Chalk

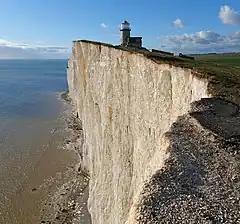
Beachy Head is a part of the extensive Southern England Chalk Formation.

Chalk is a soft, white, porous, sedimentary carbonate rock. It is a form of limestone composed of the mineral calcite and originally formed deep under the sea by the compression of microscopic plankton that had settled to the sea floor. Chalk is common throughout Western Europe, where deposits underlie parts of France, and steep cliffs are often seen where they meet the sea in places such as the Dover cliffs on the Kent coast of the English Channel.